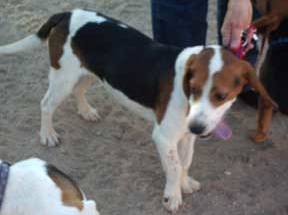
Label: dog